Henry Sacheverell

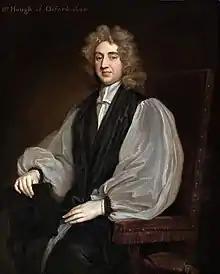
John Hough, Bishop of Oxford, ordained Sacheverell deacon

The Bishop of Oxford, John Hough, ordained him deacon on 18 May 1695. However, when, in 1697, he presented himself to the Bishop of Lichfield, William Lloyd, with a reference from the dean of Lichfield, Lloyd complained of his grammatically incorrect Latin. Sacheverell, who had published several Latin poems, quoted Latin grammars to verify his Latin and apparently told Lloyd it was "better Latin than he or any of his chaplains could make". Lloyd sent his secretary to his library to prove Sacheverell wrong but failed to do so.